Soviet occupation of Bessarabia and Northern Bukovina

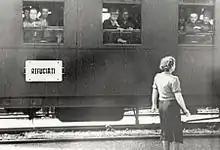
A train with refugees

The territorial concessions of 1940 produced deep sorrow and resentment among Romanians and hastened the decline in popularity of the regime led by King Carol II of Romania. Three days after the annexation, Romania renounced the 1939 Anglo-French guarantee. A new government of Ion Gigurtu was sworn in on 5 July 1940, which withdrew the country from the League of Nations on 11 July and announced its desire to join the Axis camp on 13 July. A series of measures taken by Gigurtu, including official persecution of Jews inspired by the German Nuremberg Laws in July and August 1940, failed to sway Germany from awarding Northern Transylvania to Hungary in the Second Vienna Award on 30 August 1940.